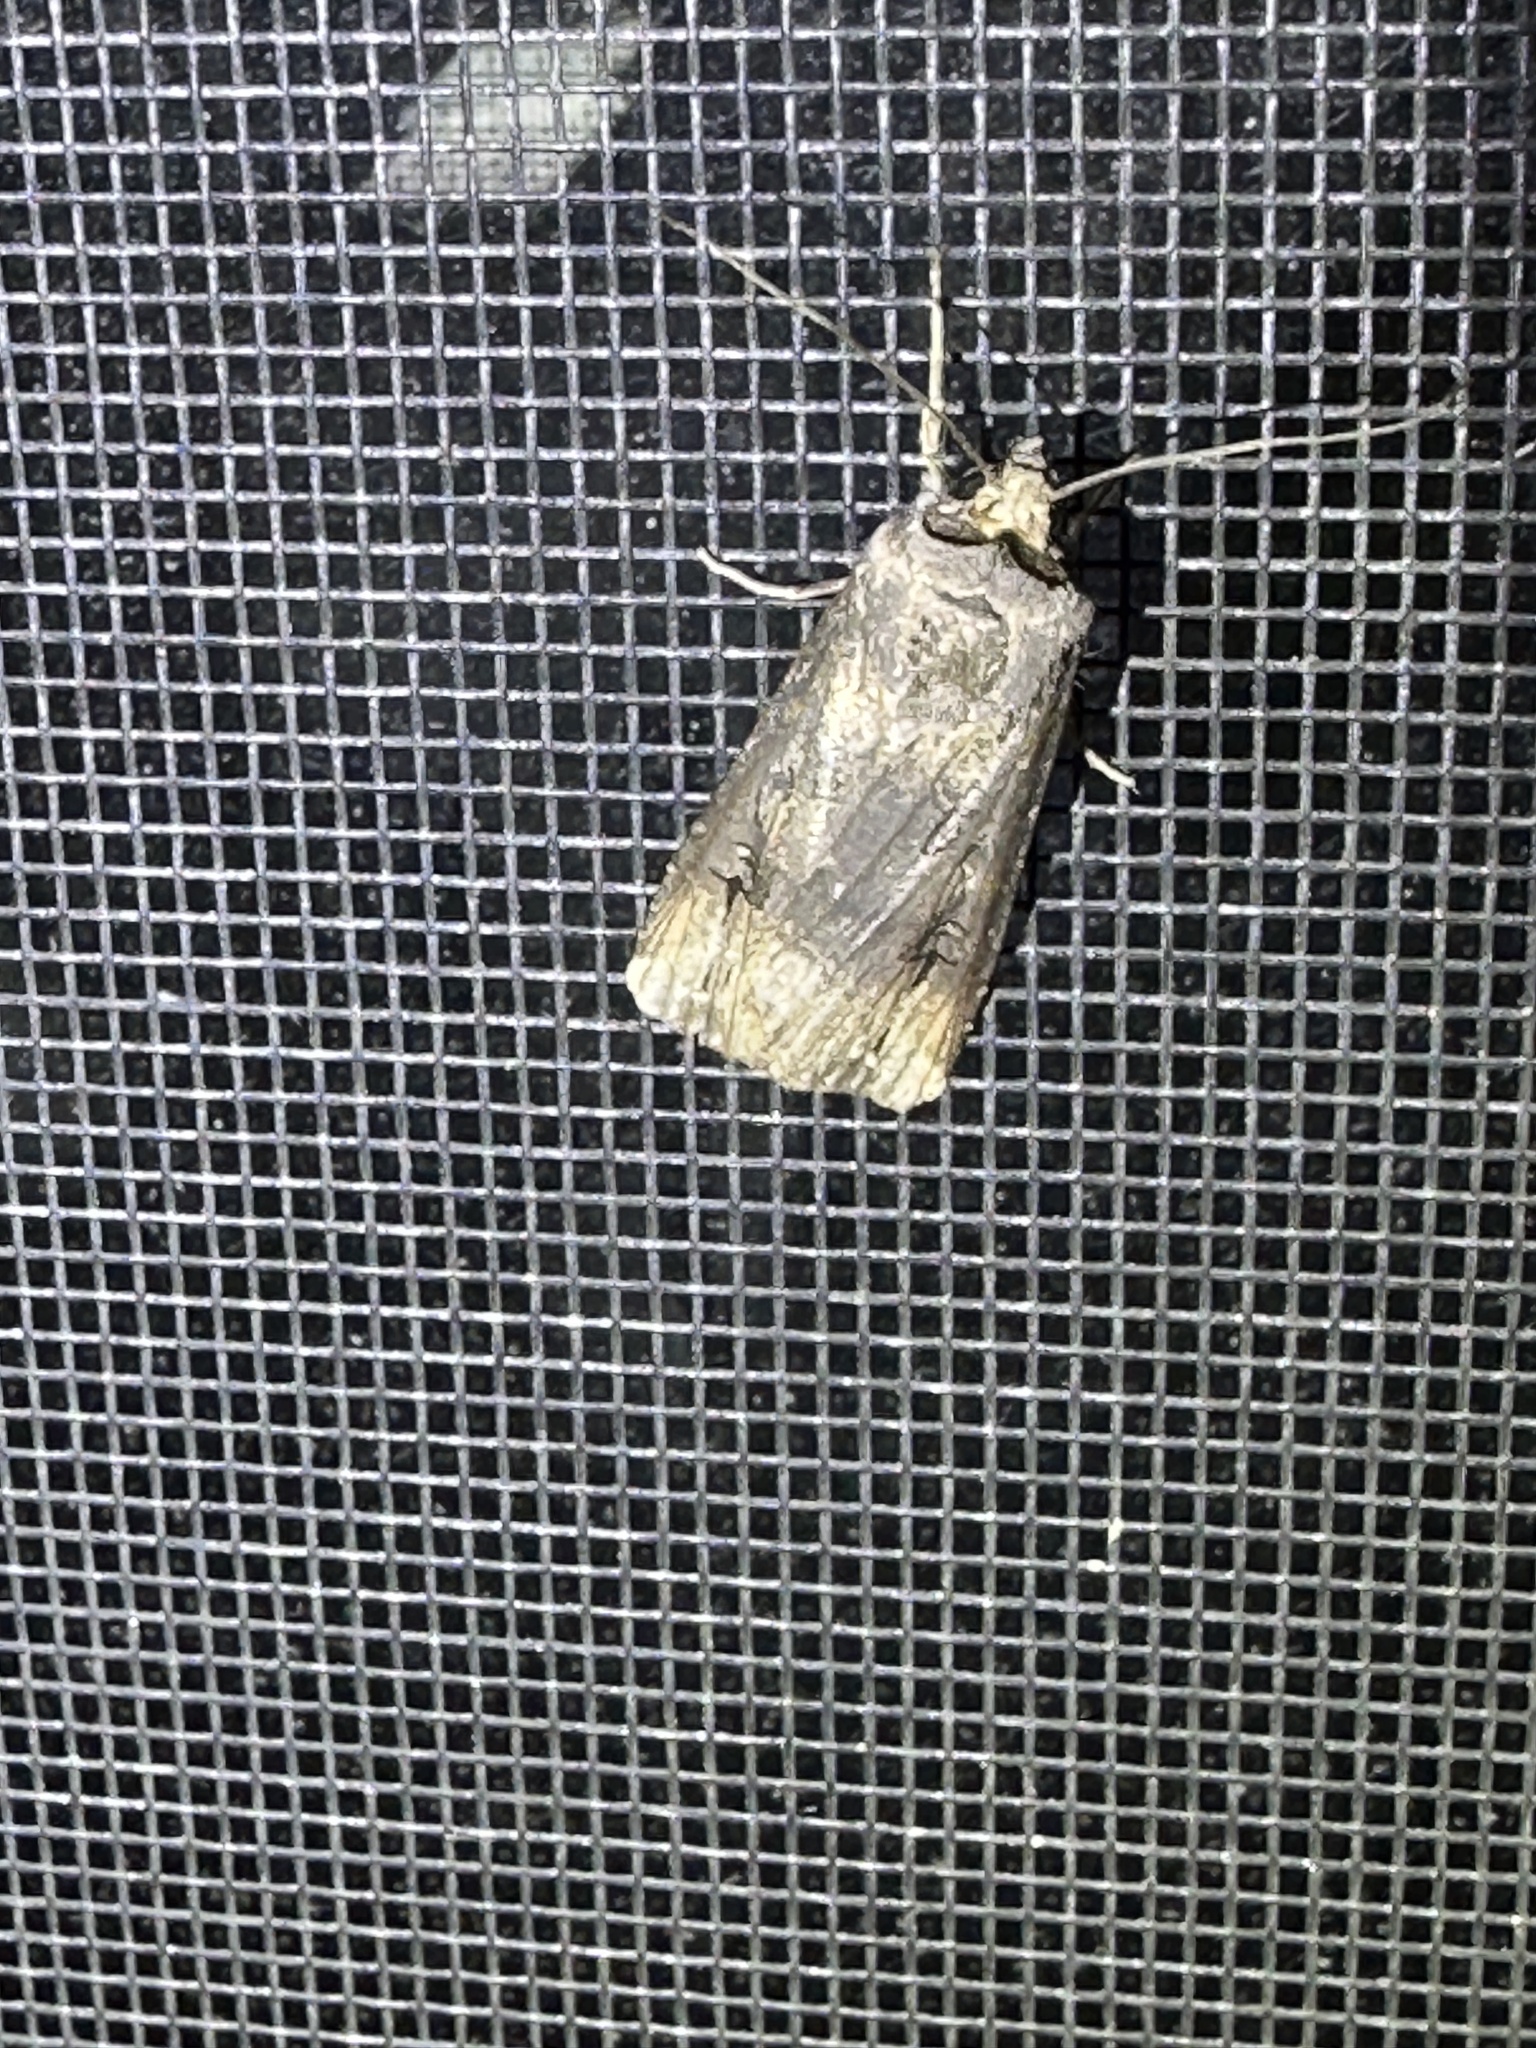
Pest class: cutworms